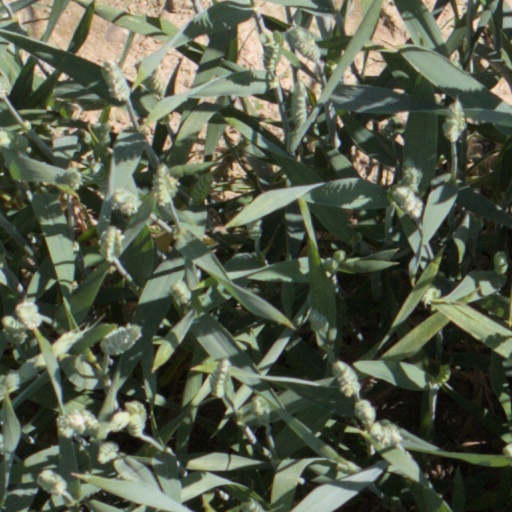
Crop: wheat